Hougoumont

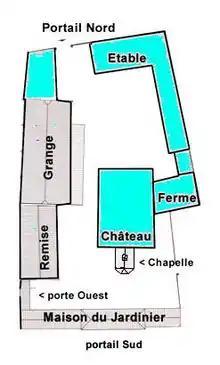
Plan of the farm, by F Bonaert, 1974

Hougoumont remained an active farm until the end of the 20th century. In 2003 a settlement was reached between Count Guibert d'Oultremont, owner of the farm, and the Regional Authority after which it became the property of the "Intercommunale" (1815). By June 2006, the farm appeared to be derelict. The walls, which were once near pristine white, had become a dirty yellow. Several walls were cracked and parts were clearly damaged, most notably the right-hand door post of the north side gate.